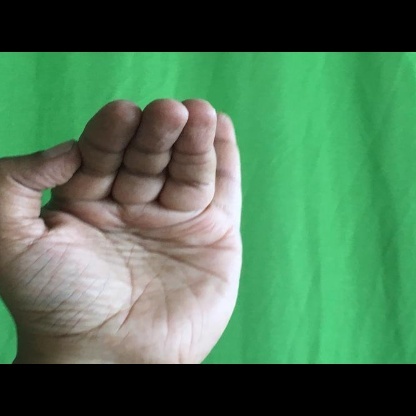
Mudra: Mukulam